Amsonia

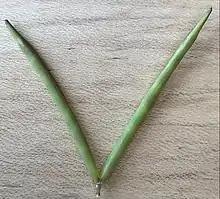
Single paired follicle (i.e. V-shaped pair of follicles) detached from specimen of "Amsonia tabernaemontana"

Amsonia is a genus of flowering plants in the dogbane family, Apocynaceae, first described as a genus in 1788. It is native primarily to North America with one species in East Asia and another in the eastern Mediterranean. It was named in honor of the American physician John Amson. Members of the genus are commonly known as bluestars.